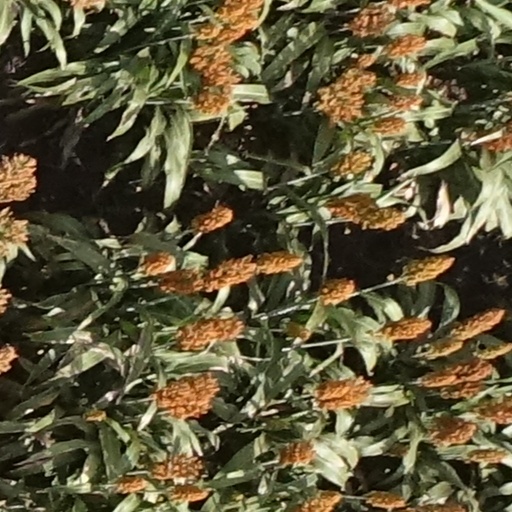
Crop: sorghum